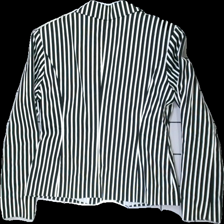
View: back
Type: Blazer
Category: Ladies
Brand: Not in the list
Brand text on label: BonPrix Collection
Colors: White, Black
Material: Unknown, low signal
Pattern: Striped
Cut: Regular
Size: 38
Season: All
Stains: Major
Damage: stains around neck
Damage location: middle center
Damage 2: armpit stains
Damage 2 location: middle center
Price range: <50
Recommended usage: Export
Description: Black and white striped blazer from BonPrix Collection, size 38. Poor condition.